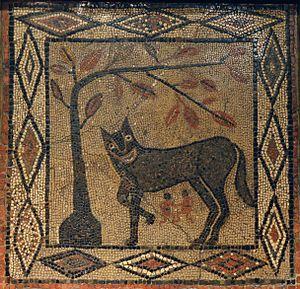
Marcus est un officier puis usurpateur romain du début du Vᵉ siècle.